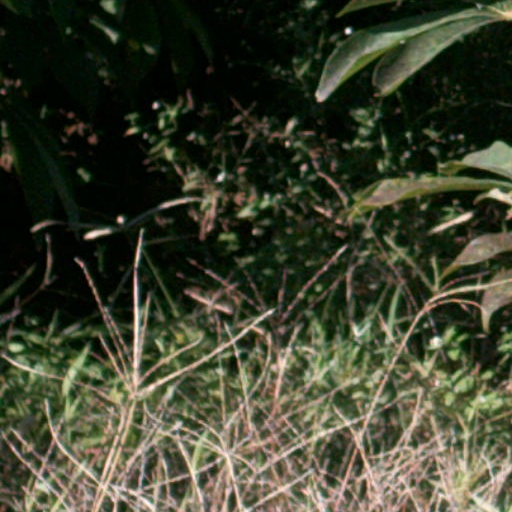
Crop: cassava